Phoenicia

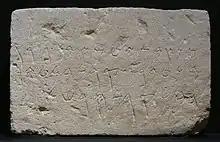
Stela from Tyre with Phoenician inscriptions ( 4th century BC). National Museum of Beirut.

Alexander's empire had a Hellenization policy, whereby Hellenic culture, religion, and sometimes language were spread or imposed across conquered peoples. However, Hellenization was not enforced most of the time and was just a language of administration until his death. This was typically implemented in other lands through the founding of new cities, the settlement of a Macedonian or Greek urban elite, and the alteration of native place names to Greek. However, there was no organized Hellenization in Phoenicia, and with one or two minor exceptions, all Phoenician city-states retained their native names, while Greek settlement and administration appears to have been very limited.